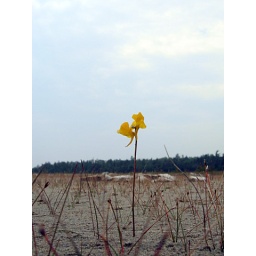
A lone flower in the sand